Mary-Anne O'Connor

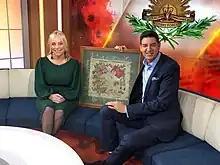
Mary-Anne O'Connor on Channel 7 Sunrise

O'Connor grew up in Wahroonga, Sydney, the daughter of Dorn and Australian artist Kevin Best.